Phymasterna lacteoguttata

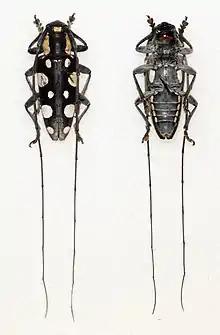
Castelnau,1840 Sex: Male Data: 02-2012 - Morsmanga Forest - Madagascar

Phymasterna lacteoguttata is a species of beetle in the family Cerambycidae. It was described by Laporte de Castelnau in 1840. It is known from Madagascar. It contains the varietas "Phymasterna lacteoguttata var. confluens".